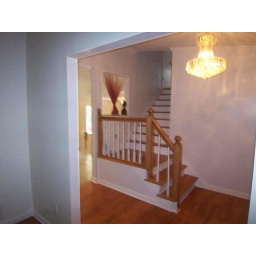
Hole in the wall and floor